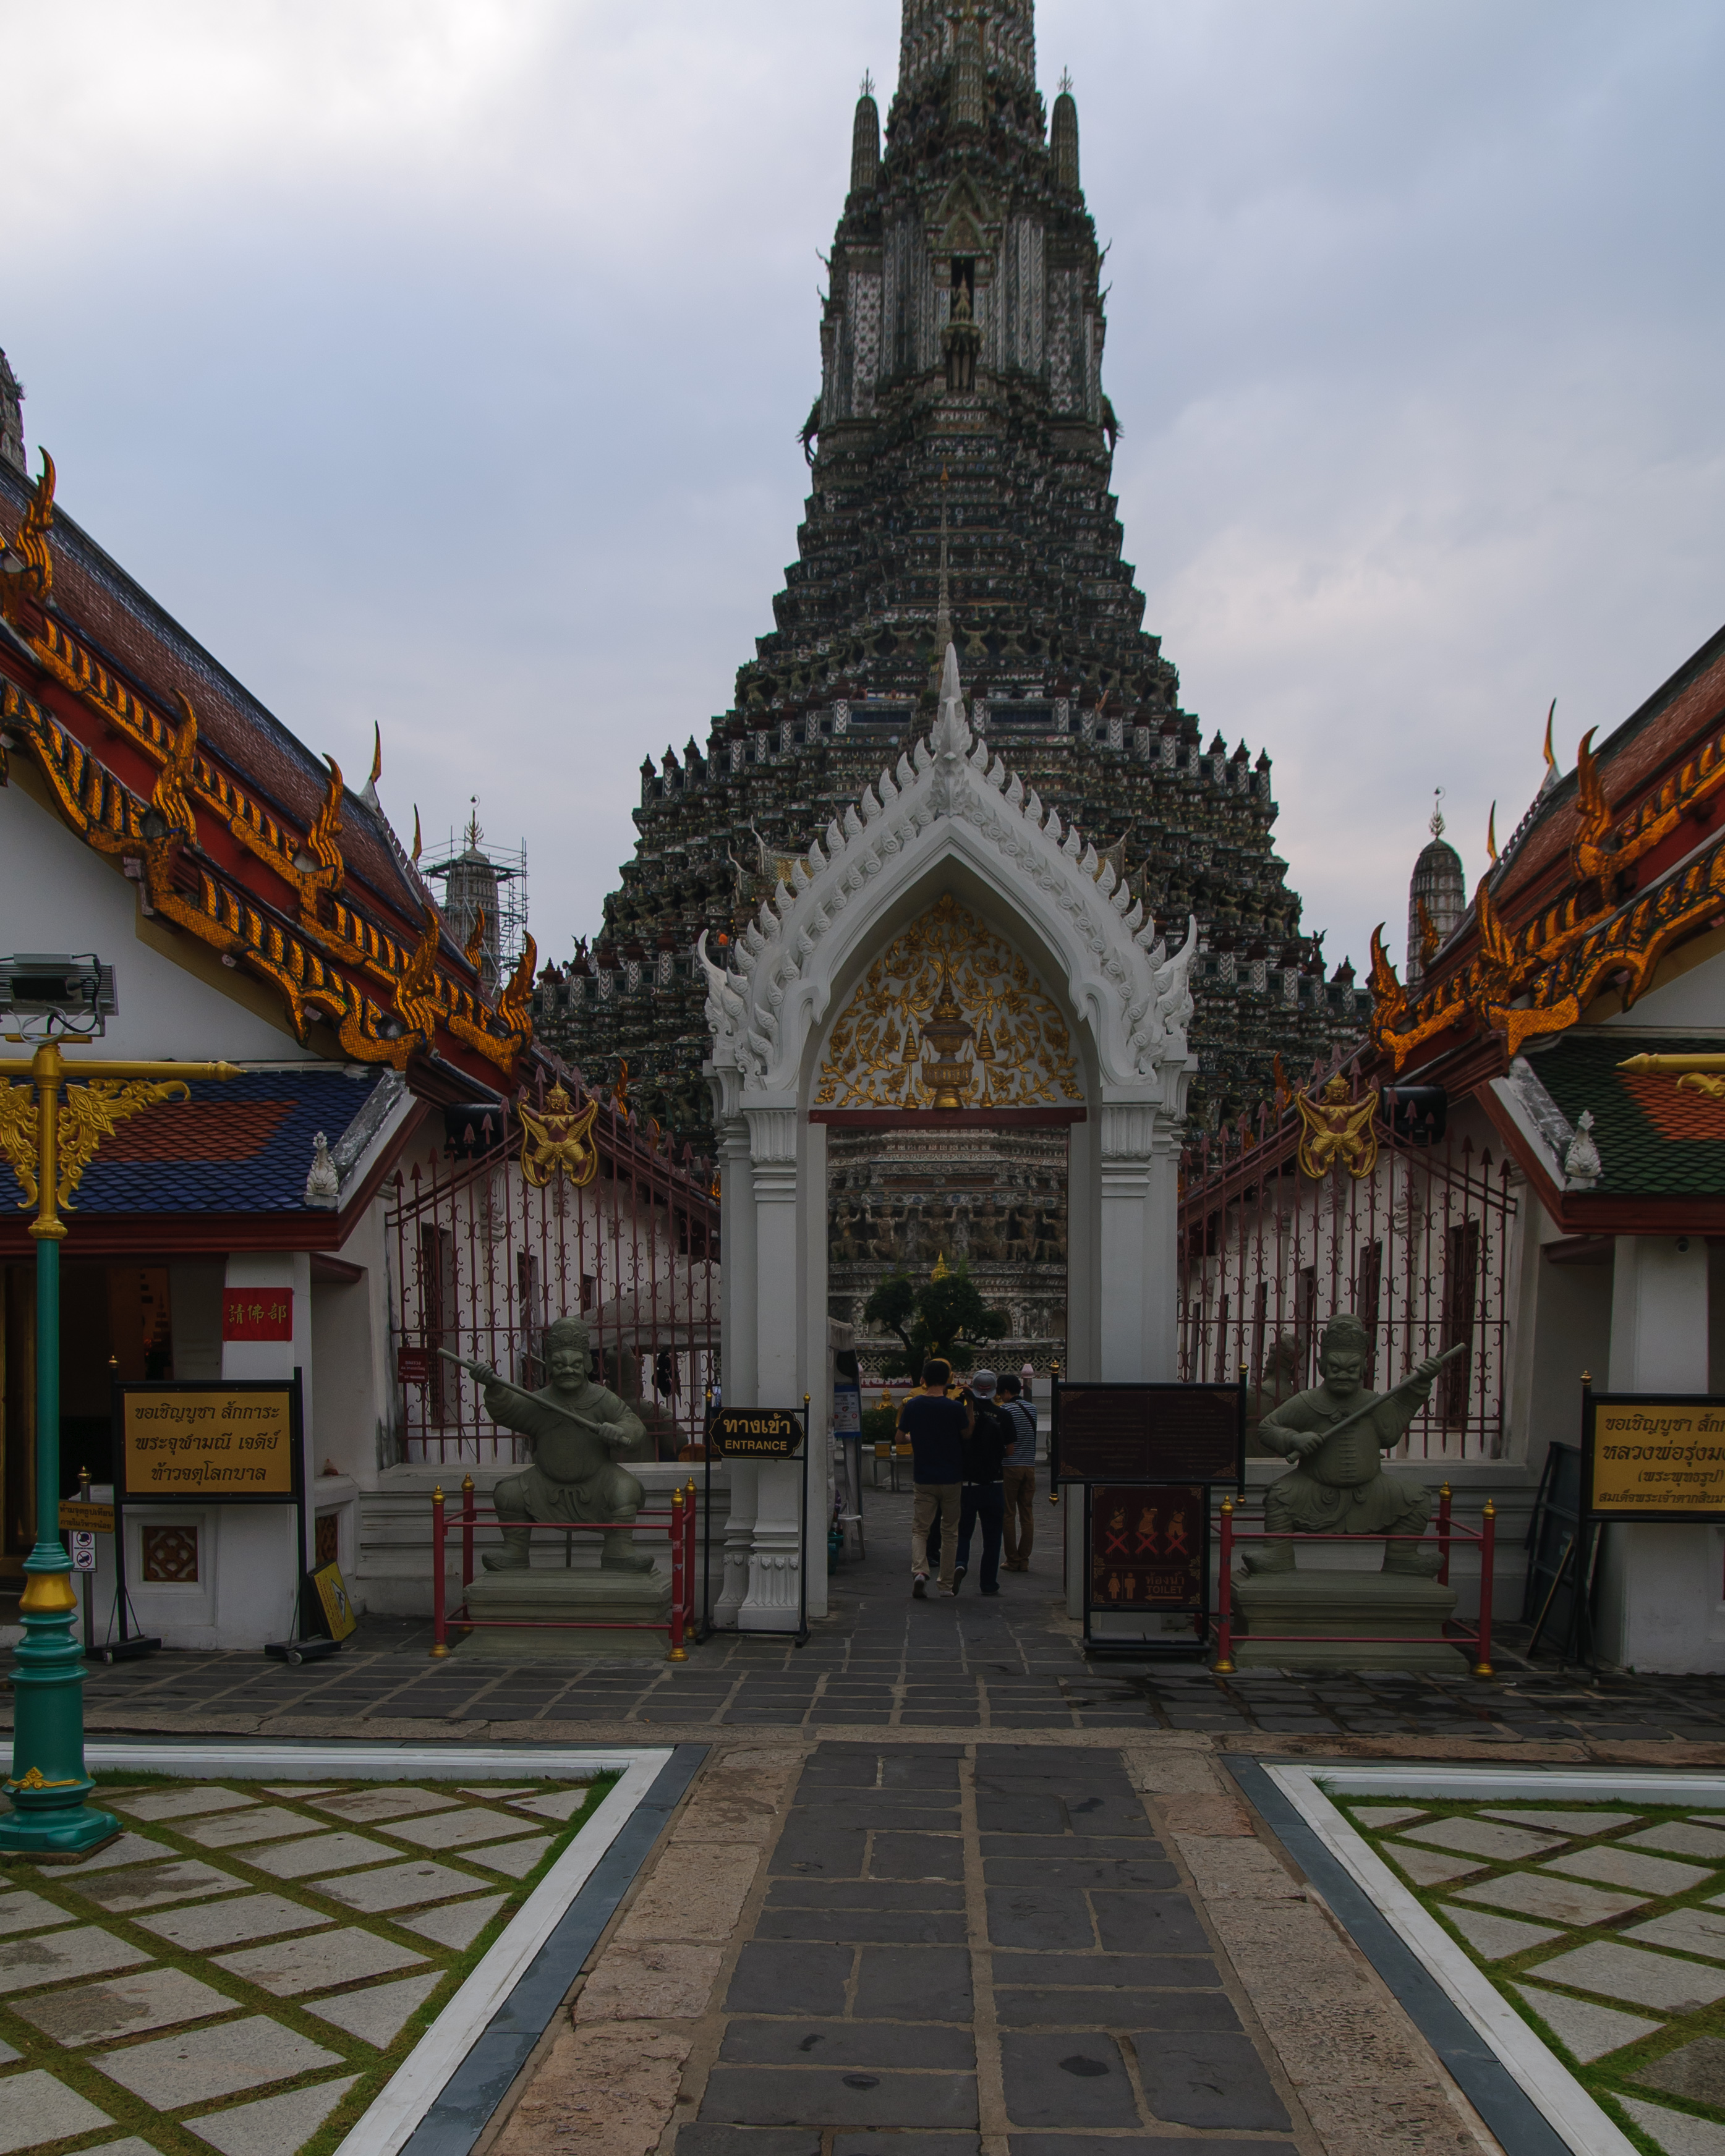
building, palace, nikon, place of worship, thailand, temple, shrine, bangkok, wat, d300, thailandia, hindu temple, historic site